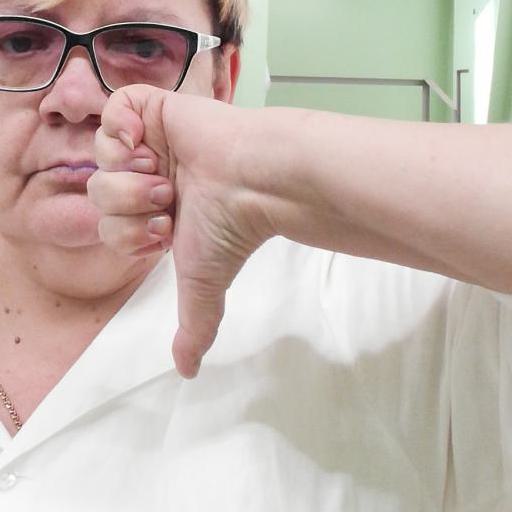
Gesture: dislike